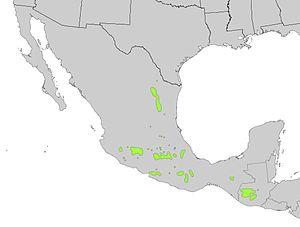
Pinus montezumae est une espèce de conifères de la famille des Pinaceae.